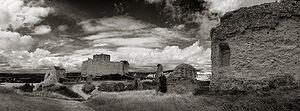
L'affaire de la tour de Nesle est le nom donné à une affaire d'État, qui éclate au sein de la famille royale française en 1314 et au cours de laquelle les trois brus du roi de France Philippe IV le Bel sont accusées d'adultère. Les accusations à leur encontre sont proférées par Isabelle, seule fille de Philippe le Bel et reine consort d'Angleterre. Le scandale tire son nom de la tour de Nesle, située au centre de Paris et où l'adultère des princesses aurait été commis. Il conduit à l'exécution des amants des princesses, et à l'emprisonnement de ces dernières. D'un point de vue plus général, l'événement ébranle sérieusement la dynastie capétienne, dont la branche directe s'éteint un peu plus d'une décennie après la découverte de l'affaire.